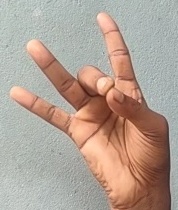
ASL sign: 8